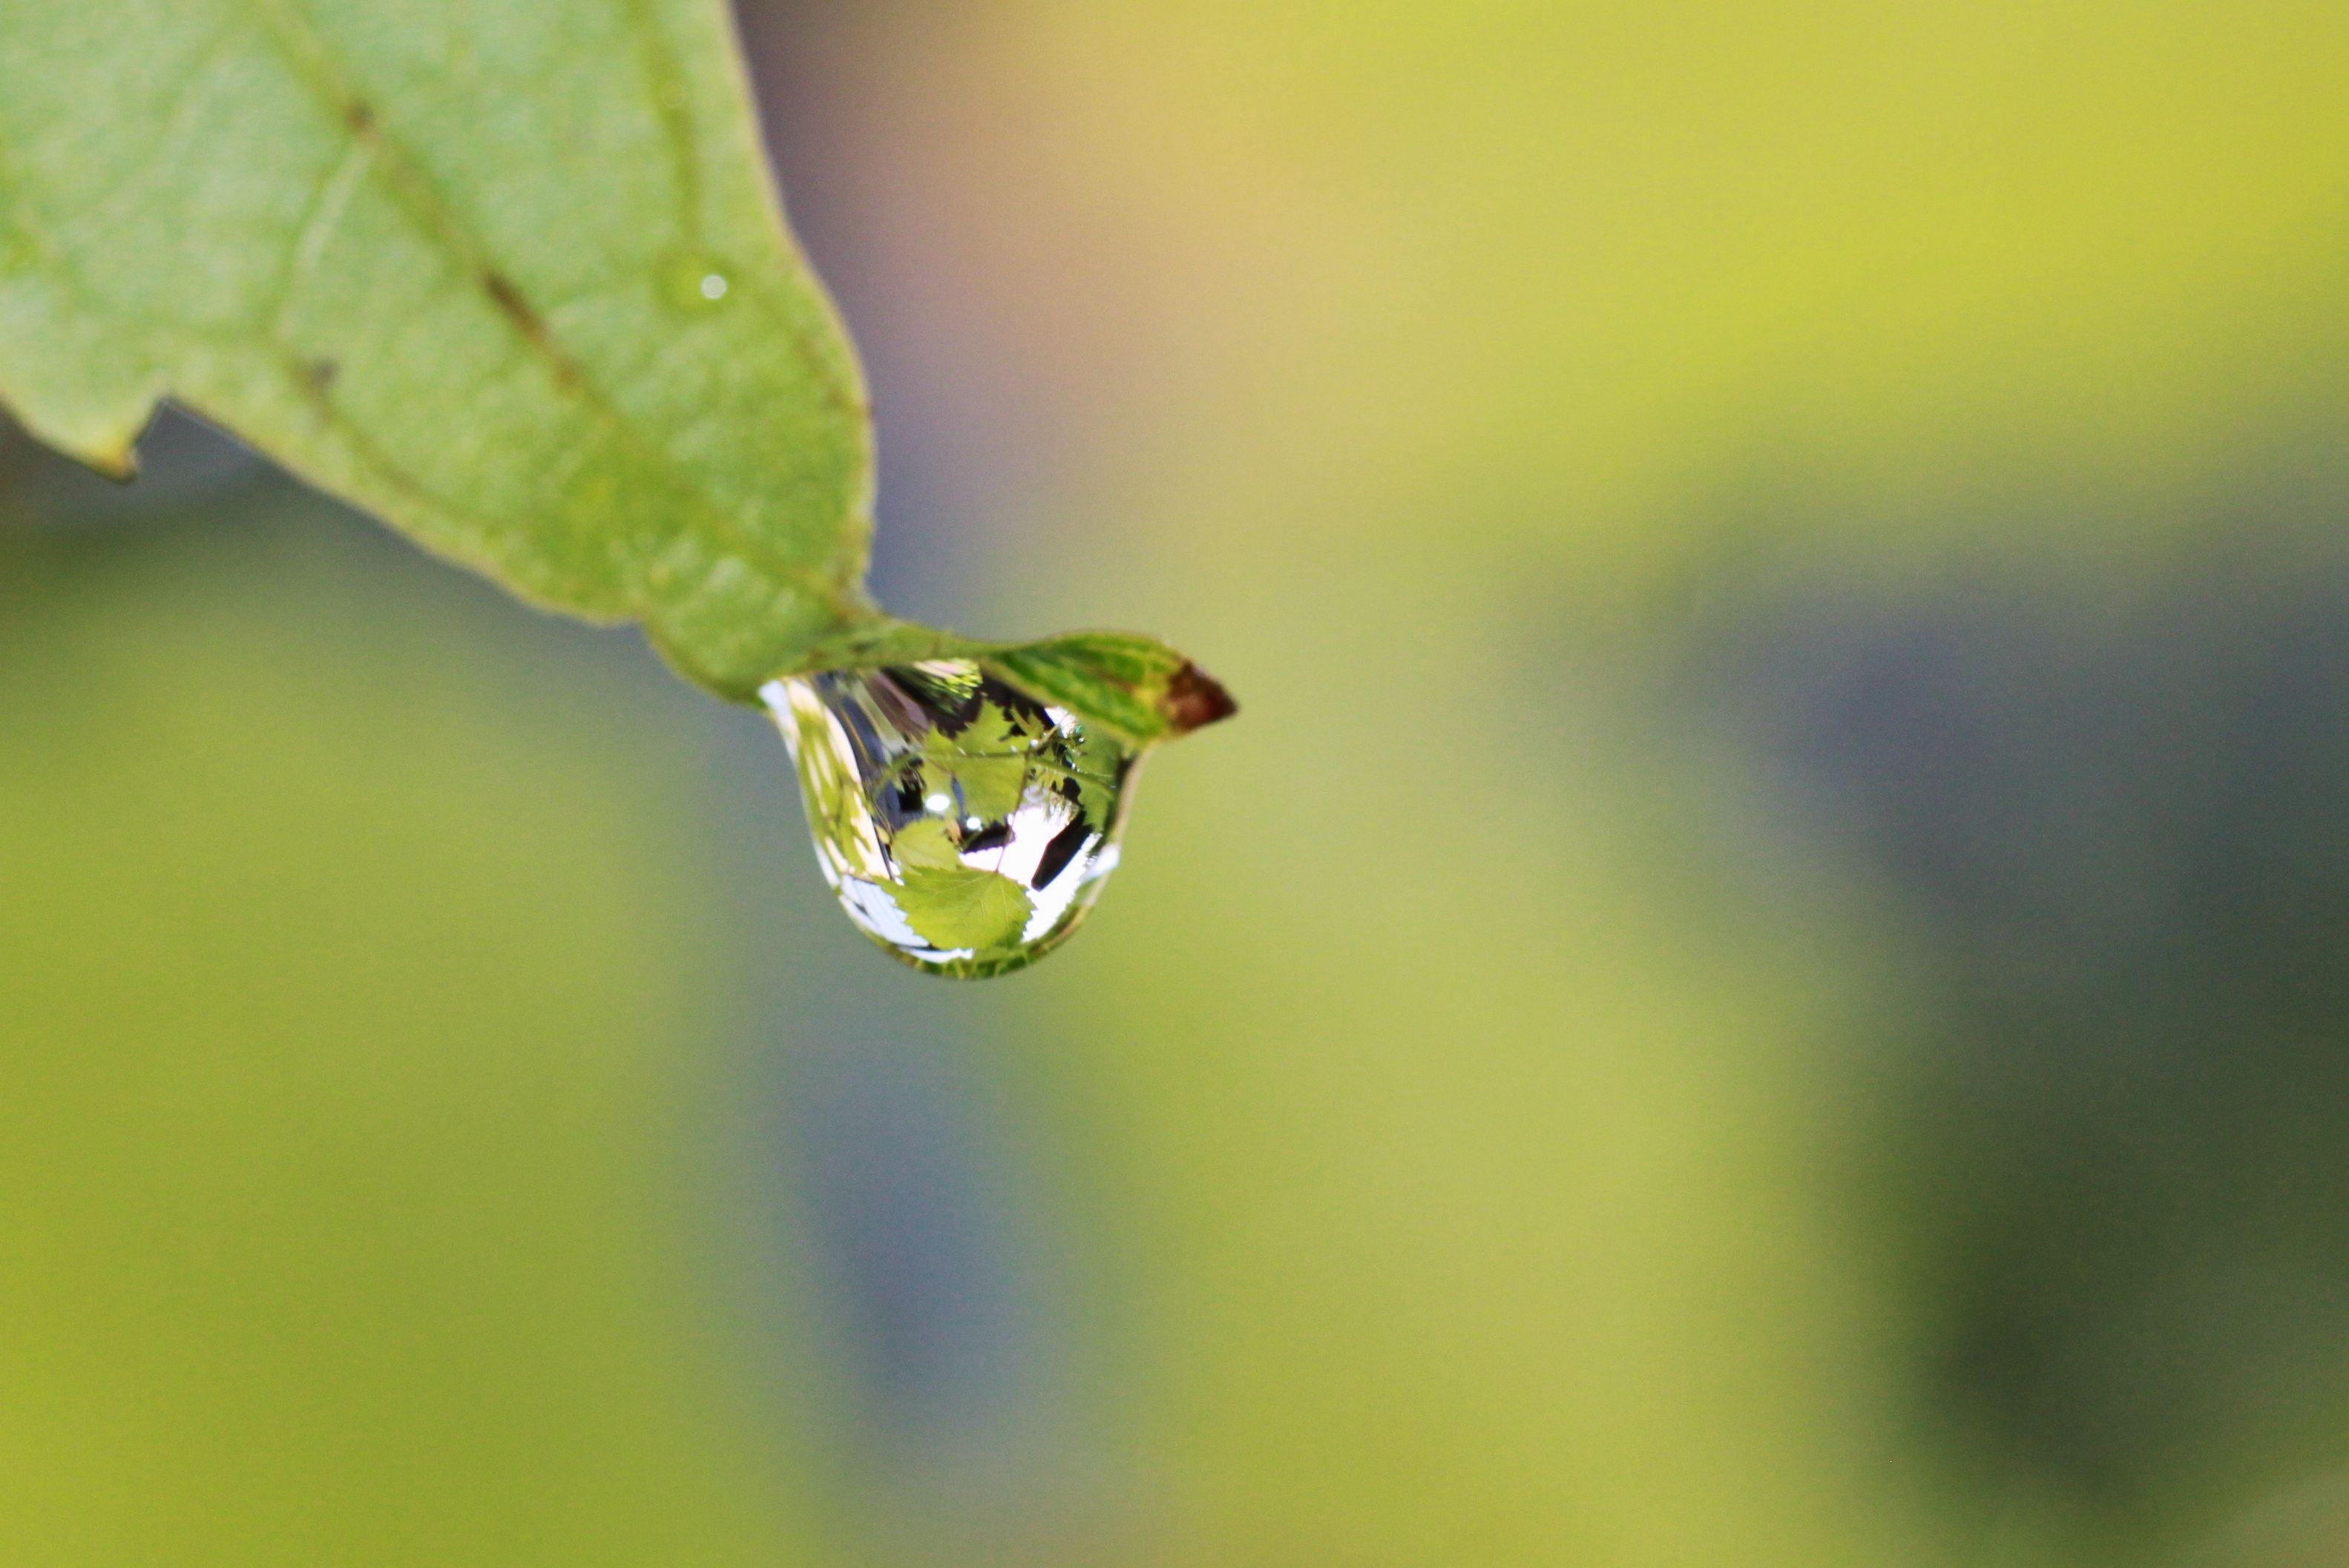
water, nature, branch, drop, dew, plant, vine, photography, rain, leaf, flower, raindrop, wet, green, reflection, macro, surface tension, yellow, close, flora, fauna, drip, sparkle, close up, transparent, refreshment, shiny, drop of water, mirroring, moisture, macro photography, beaded, plant stem